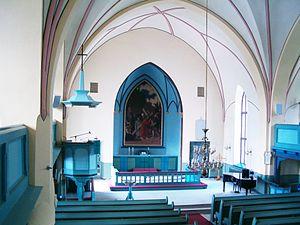
L'église de Nilsiä est une église luthérienne située dans le quartier de Nilsiä à Kuopio en Finlande.
Nilsiä est une ancienne ville du centre-est de la Finlande, dans la région de Savonie du Nord.
Juho Vilho Rissanen est un artiste peintre finlandais.